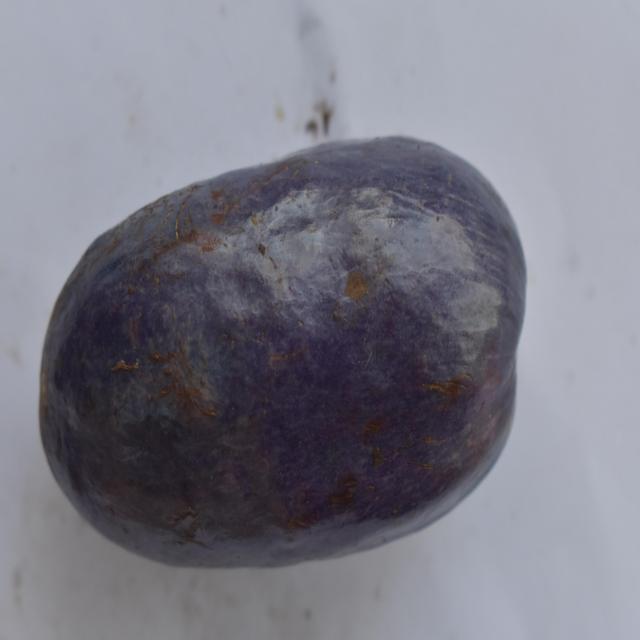
Plum grade: unaffected